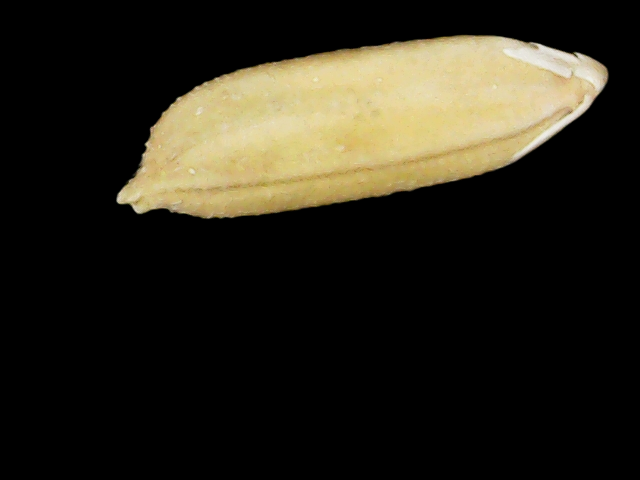
Rice variety: Binadhan24